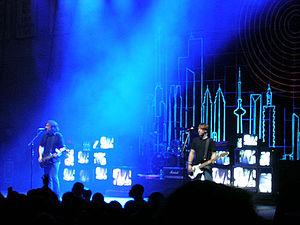
Jimmy Eat World est un groupe de rock alternatif américain, originaire de Mesa, en Arizona. Il se compose du chanteur et guitariste Jim Adkins, du guitariste Tom Linton, du bassiste Rick Burch et du batteur Zach Lind. En octobre 2016, Jimmy Eat World dénombre neuf albums studio.